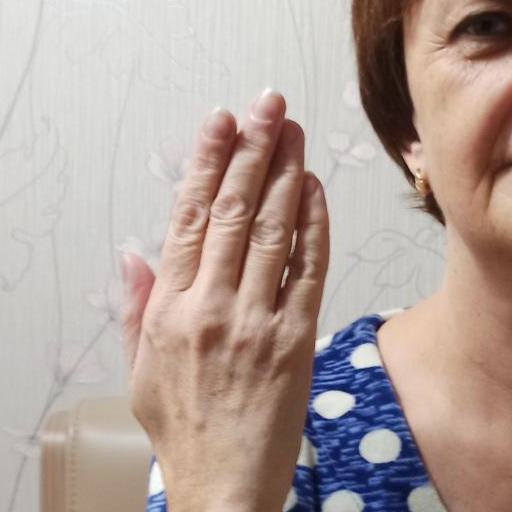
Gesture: stop_inverted